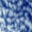
Label: cloud